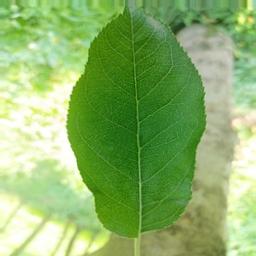
Label: Healthy